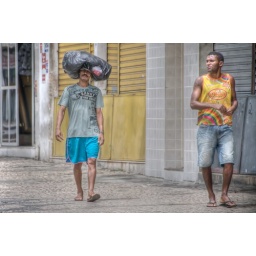
Shot this one out of a car window while we were zipping through one of the sketchier neighborhoods in Salvador.